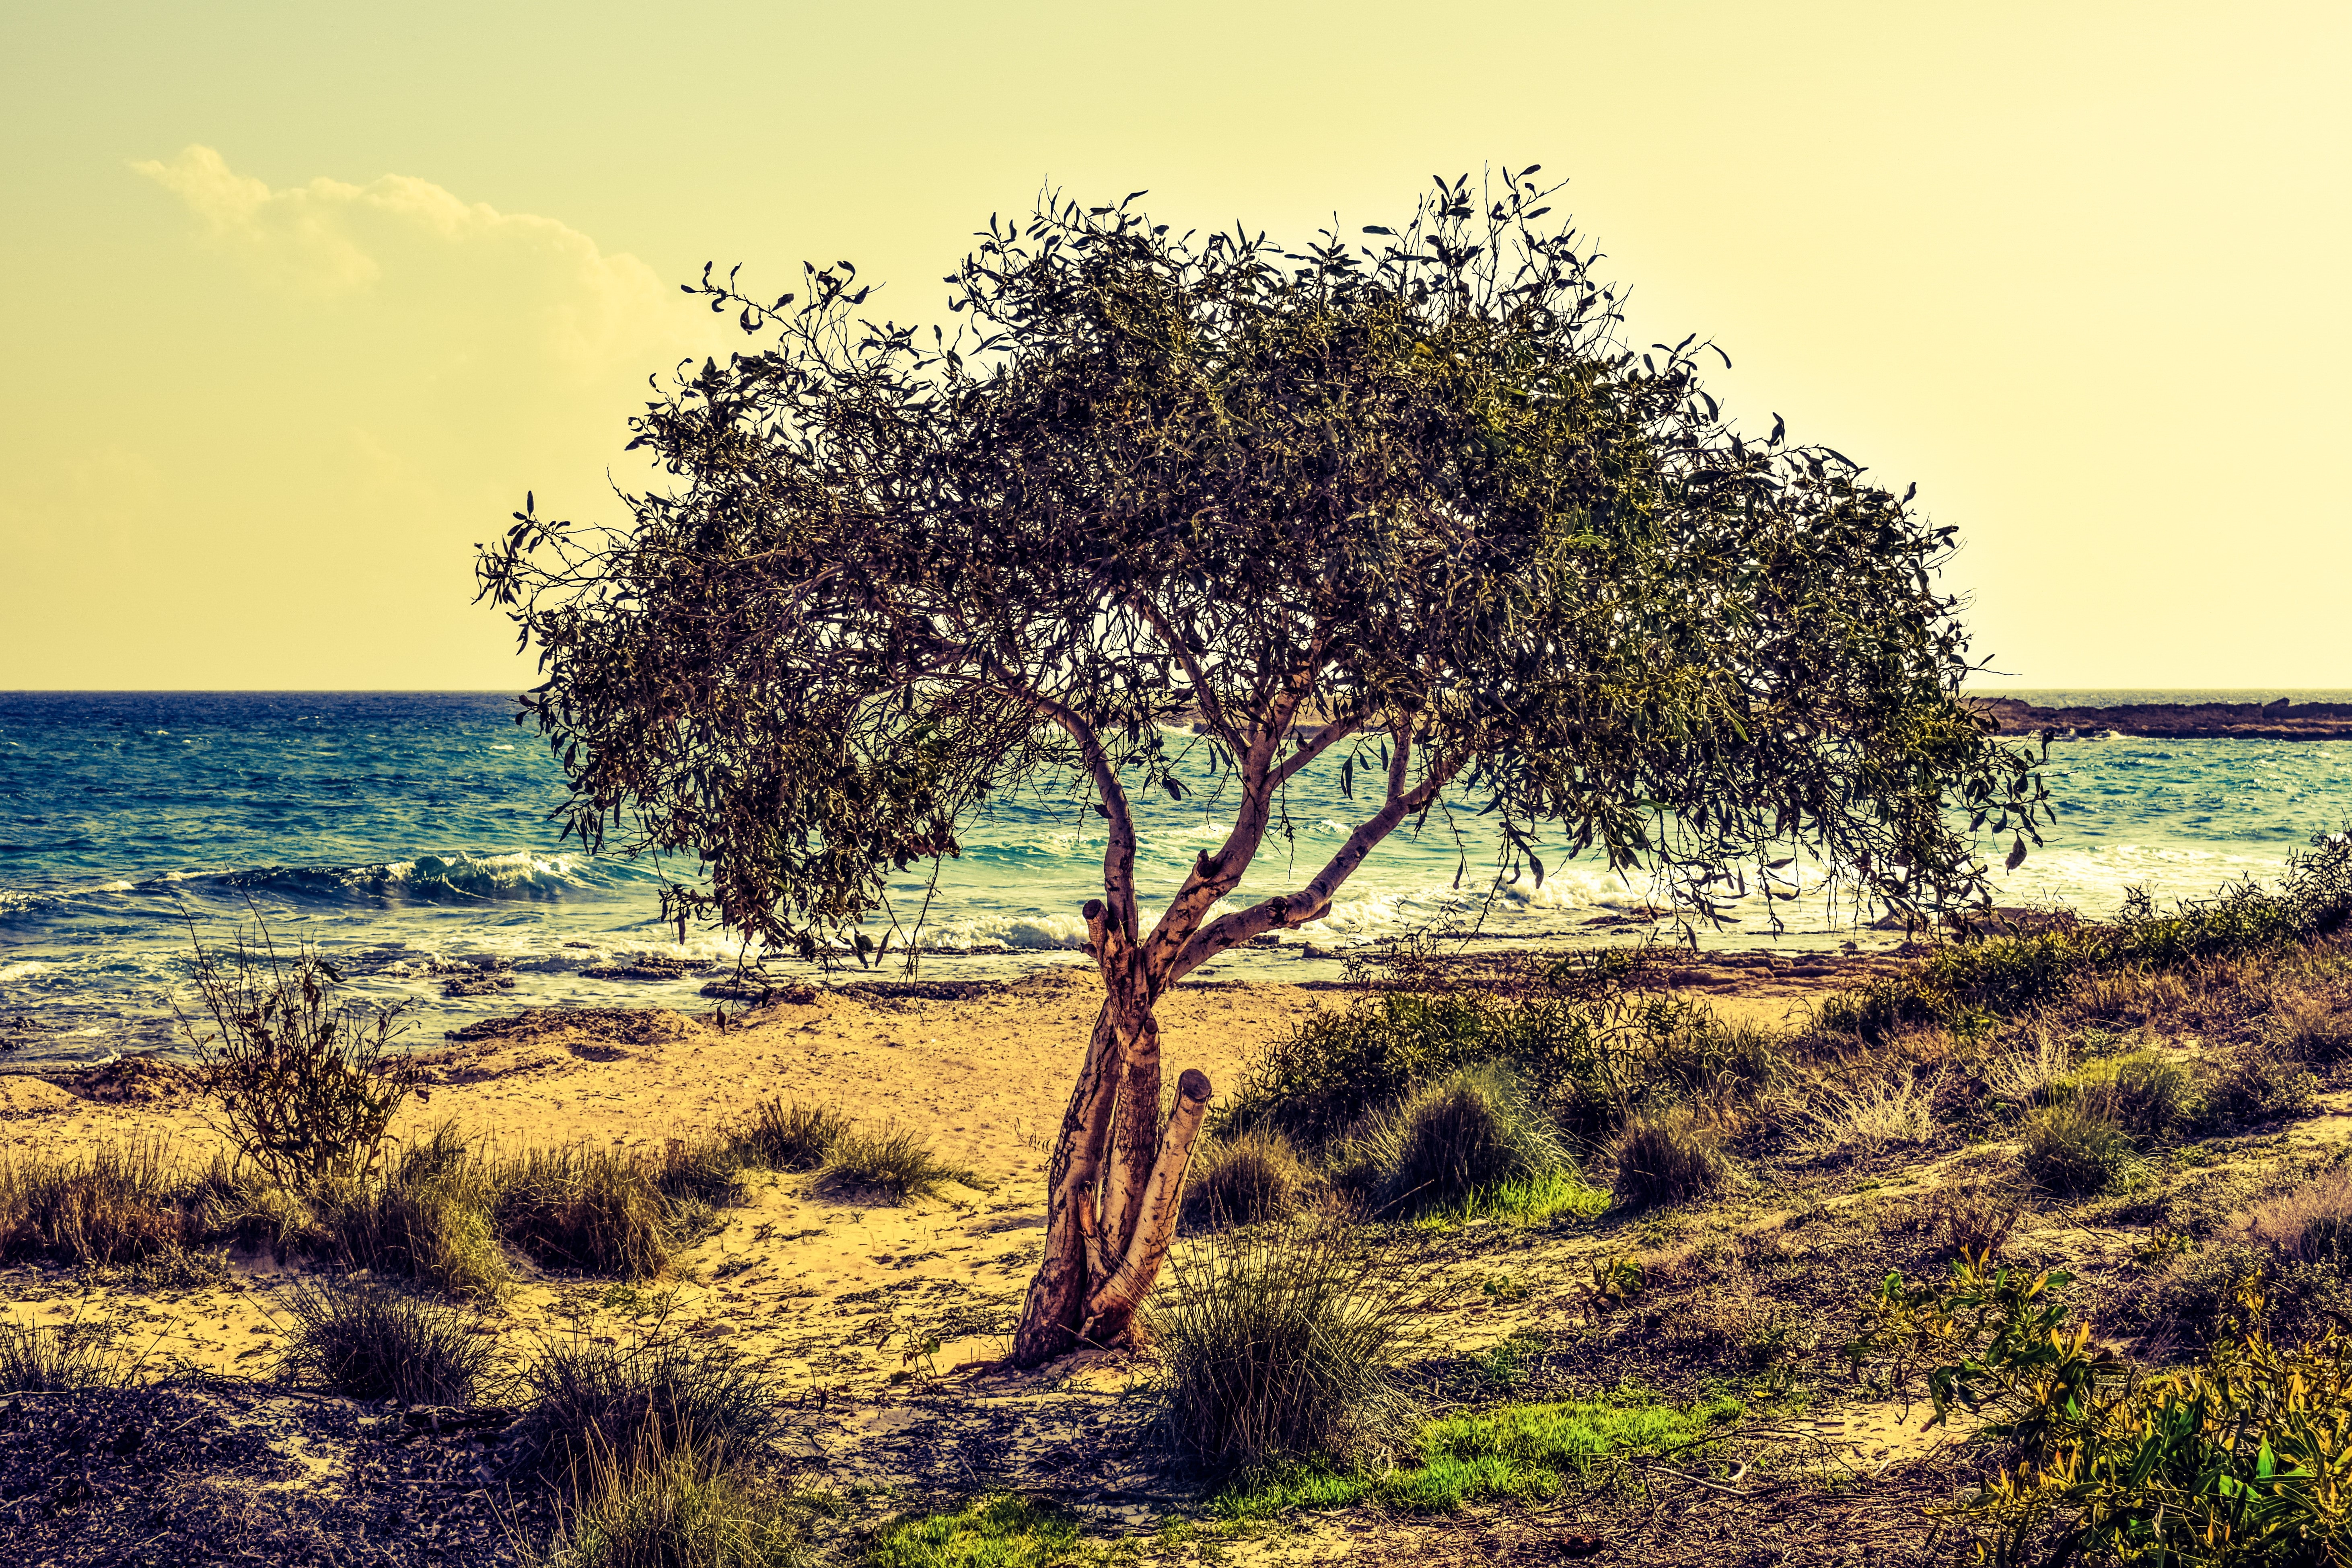
beach, landscape, sea, coast, tree, nature, grass, horizon, plant, sunset, morning, hill, flower, scenery, flora, savanna, habitat, ecosystem, cyprus, rural area, makronissos, natural environment, woody plant, arecales